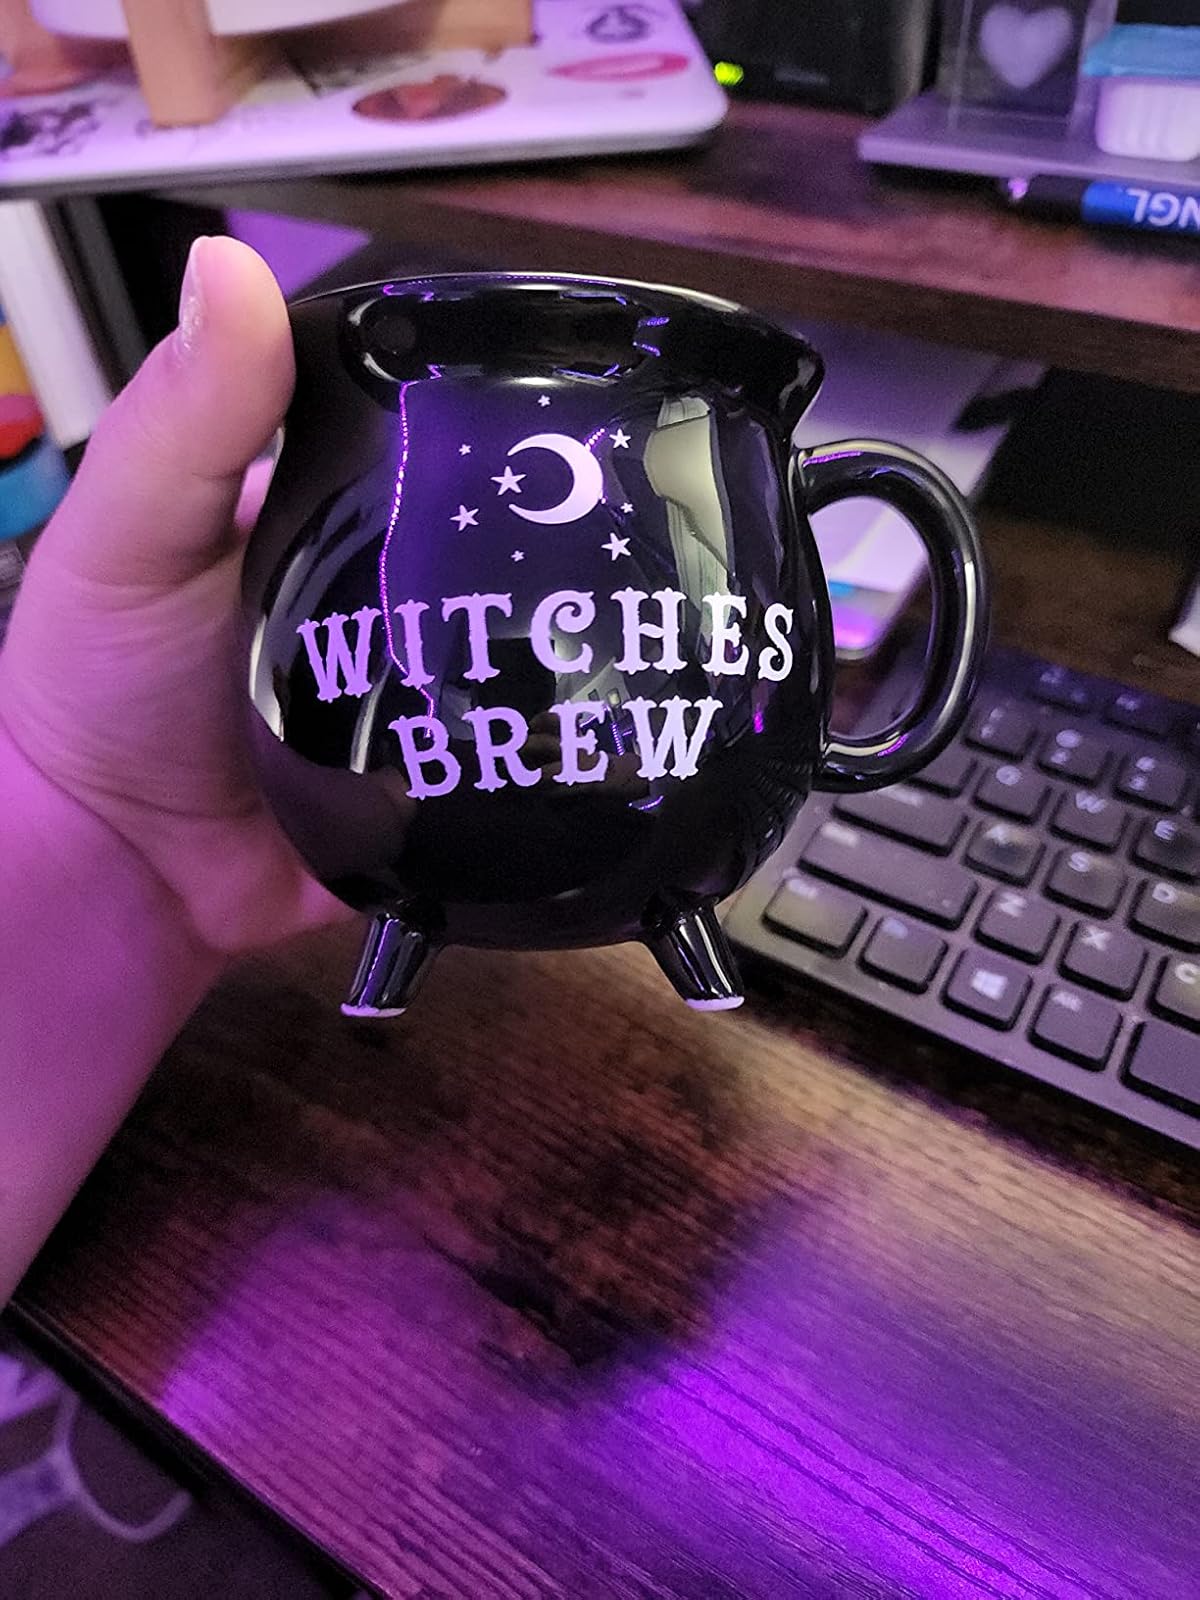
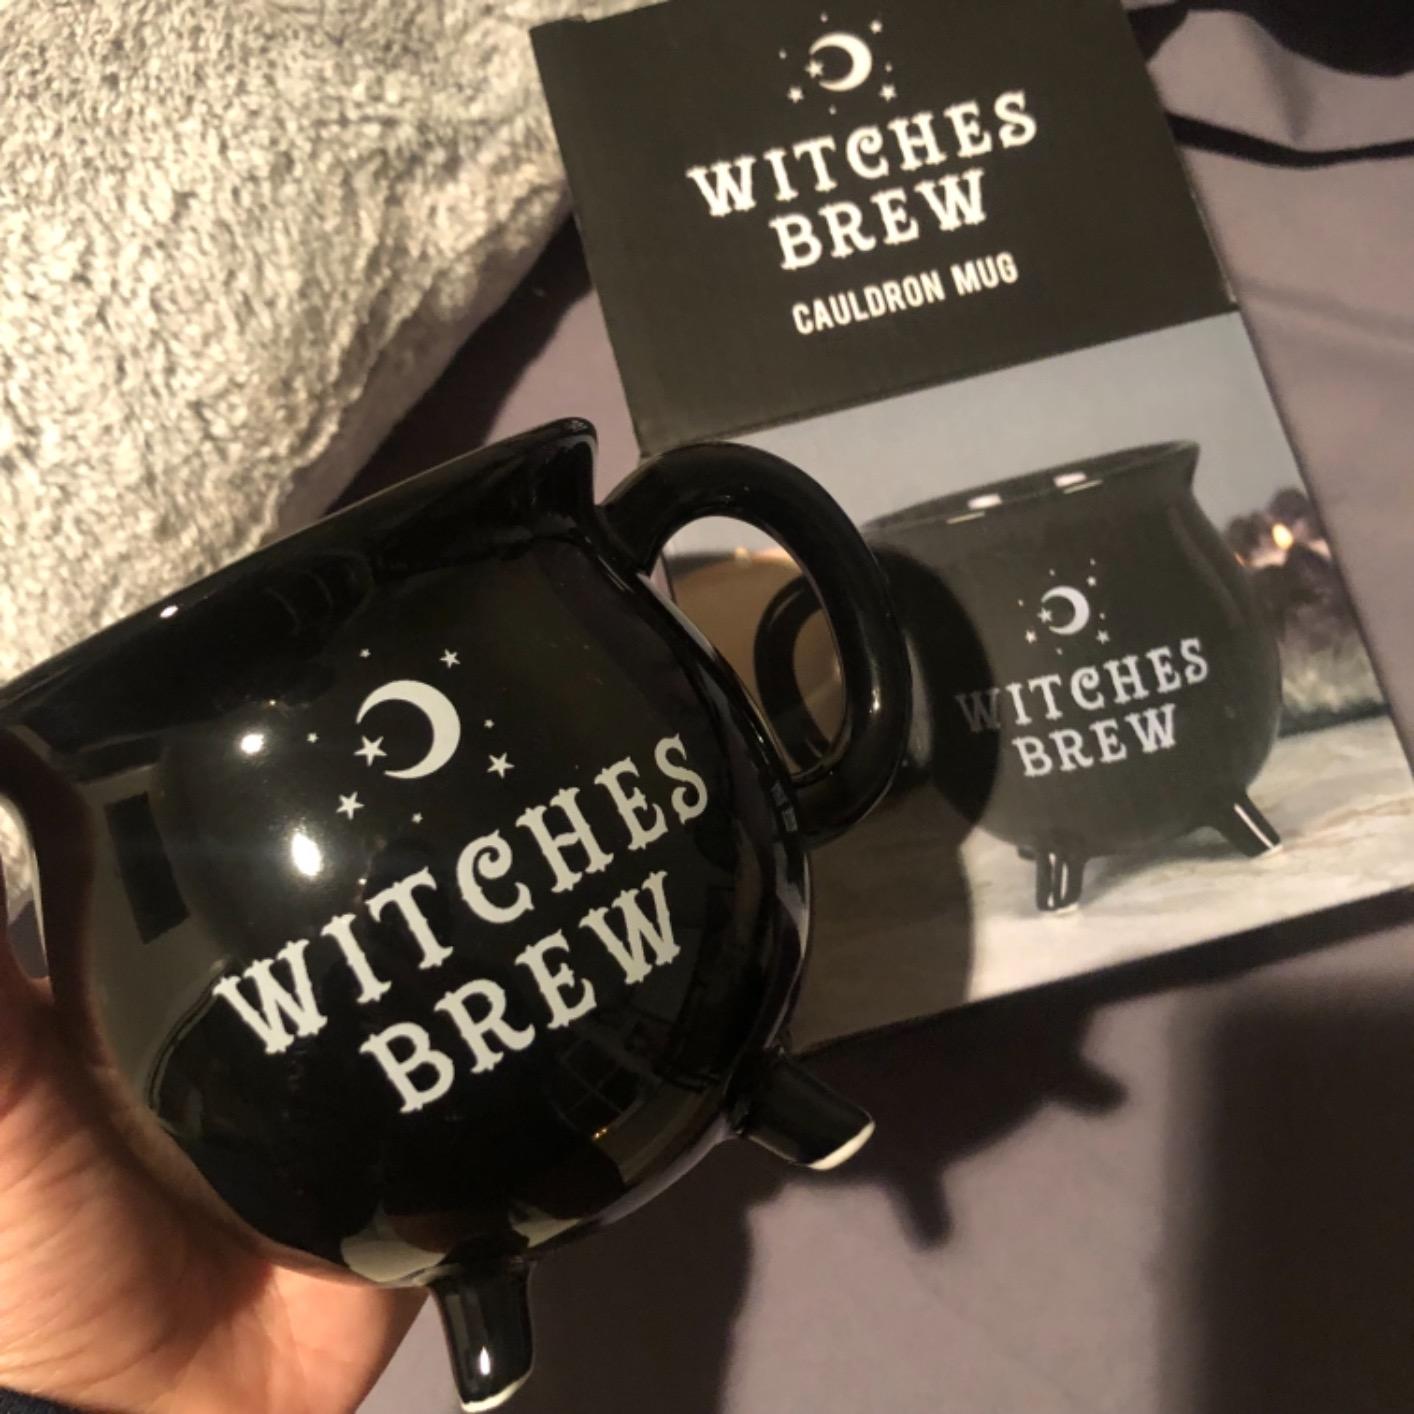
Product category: items_mug
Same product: yes